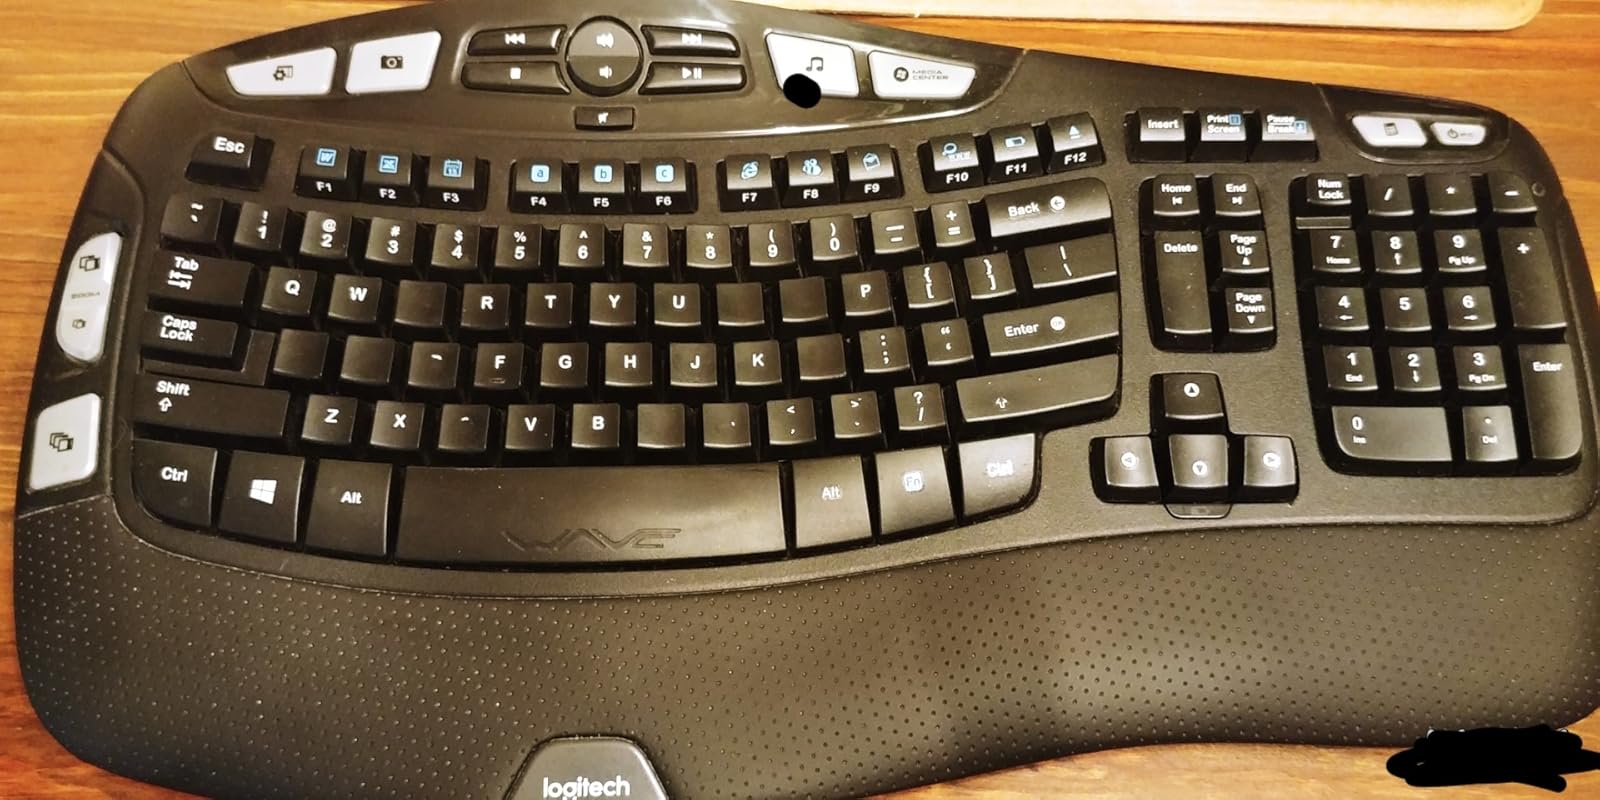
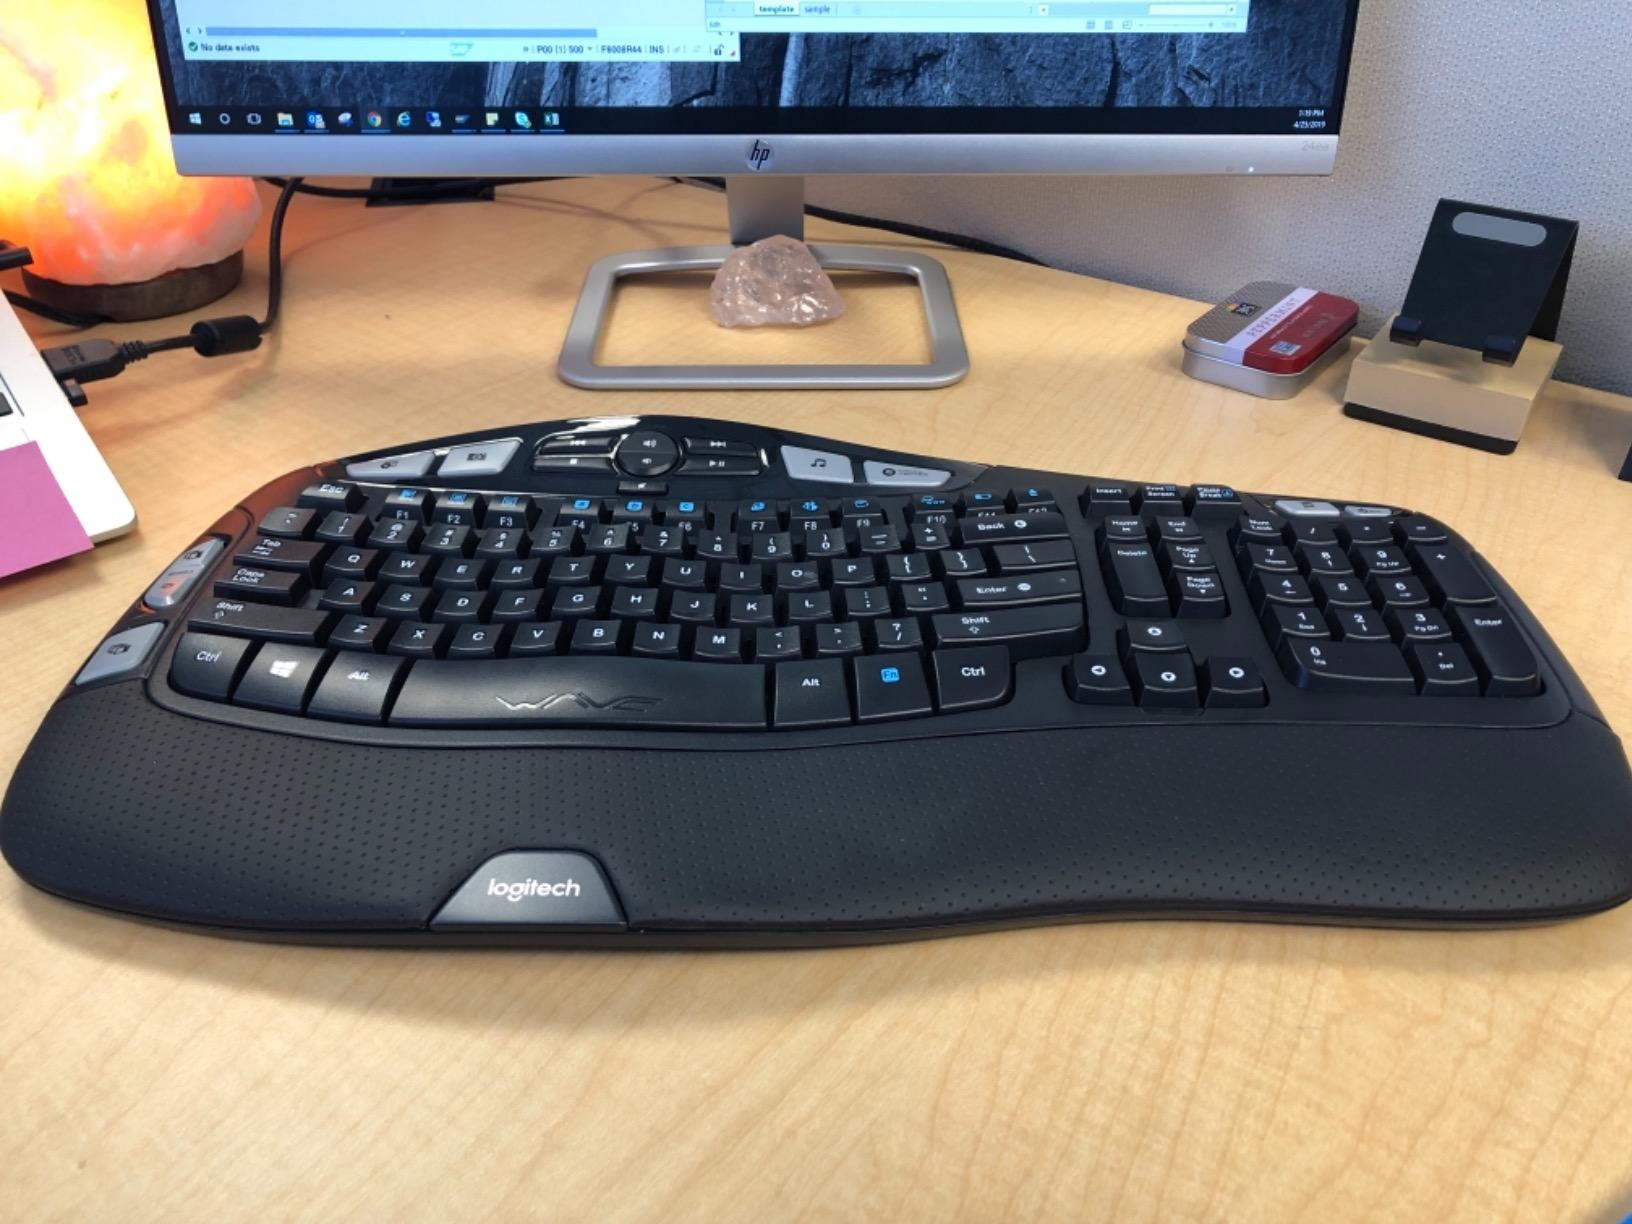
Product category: keyboard
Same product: yes